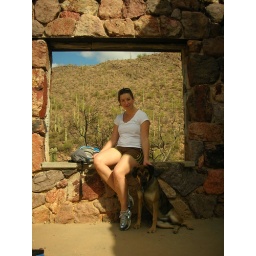
Jill in the stone house on the Yetman Trail.